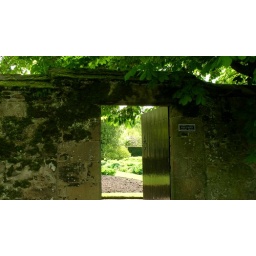
A door leading to the flower garden, wild garden and nature trails at Cawdor Castle, in between Inverness and Nairn.